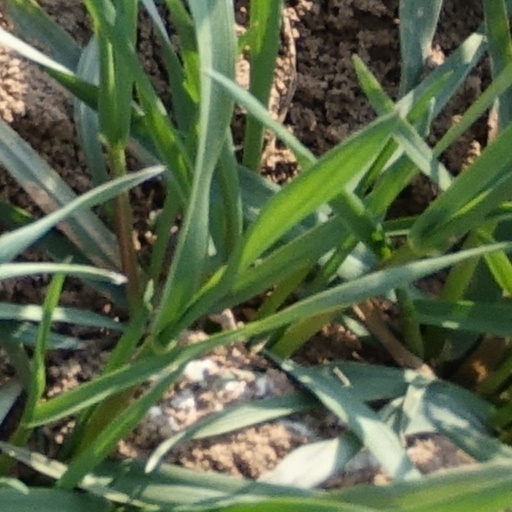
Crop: wheat